Norman, Oklahoma

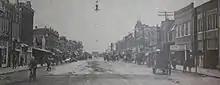
Main Street in Norman, circa 1900

The Oklahoma region became part of the United States with the Louisiana Purchase in 1803. Before the American Civil War, the U.S. government began relocating the Five Civilized Tribes—the five Native American tribes that the United States officially recognized via treaty—to Oklahoma. Treaties of 1832 and 1833 assigned the area known today as Norman to the Creek Nation.